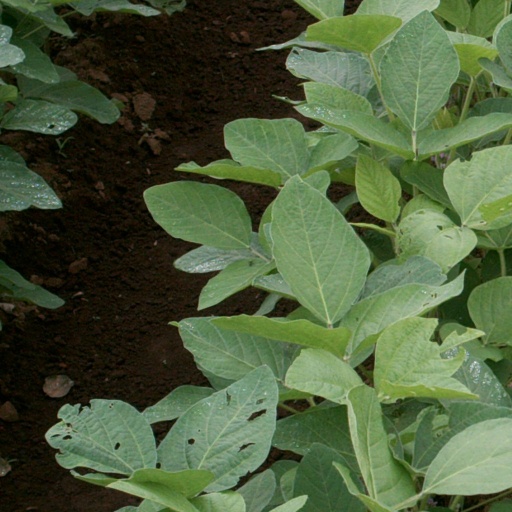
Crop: soybean